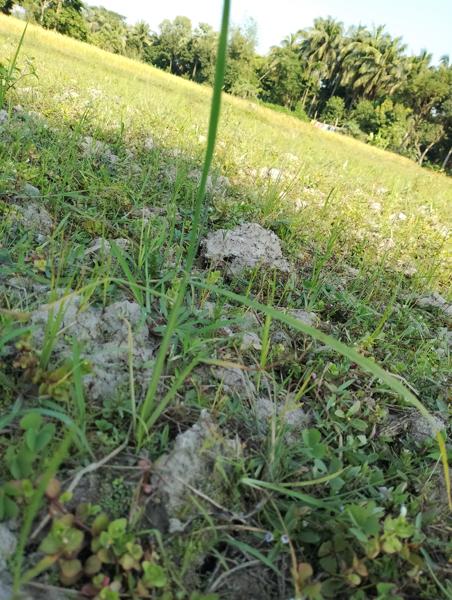
Weed species: Panicum repens